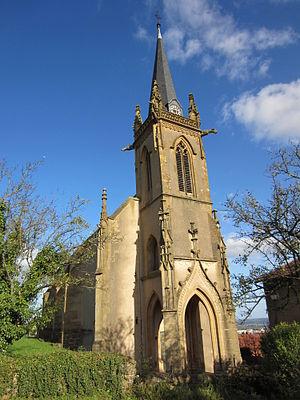
Cet article recense les monuments historiques français classés en 1886.
Fèves est une commune française située dans le département de la Moselle, en région Grand Est.